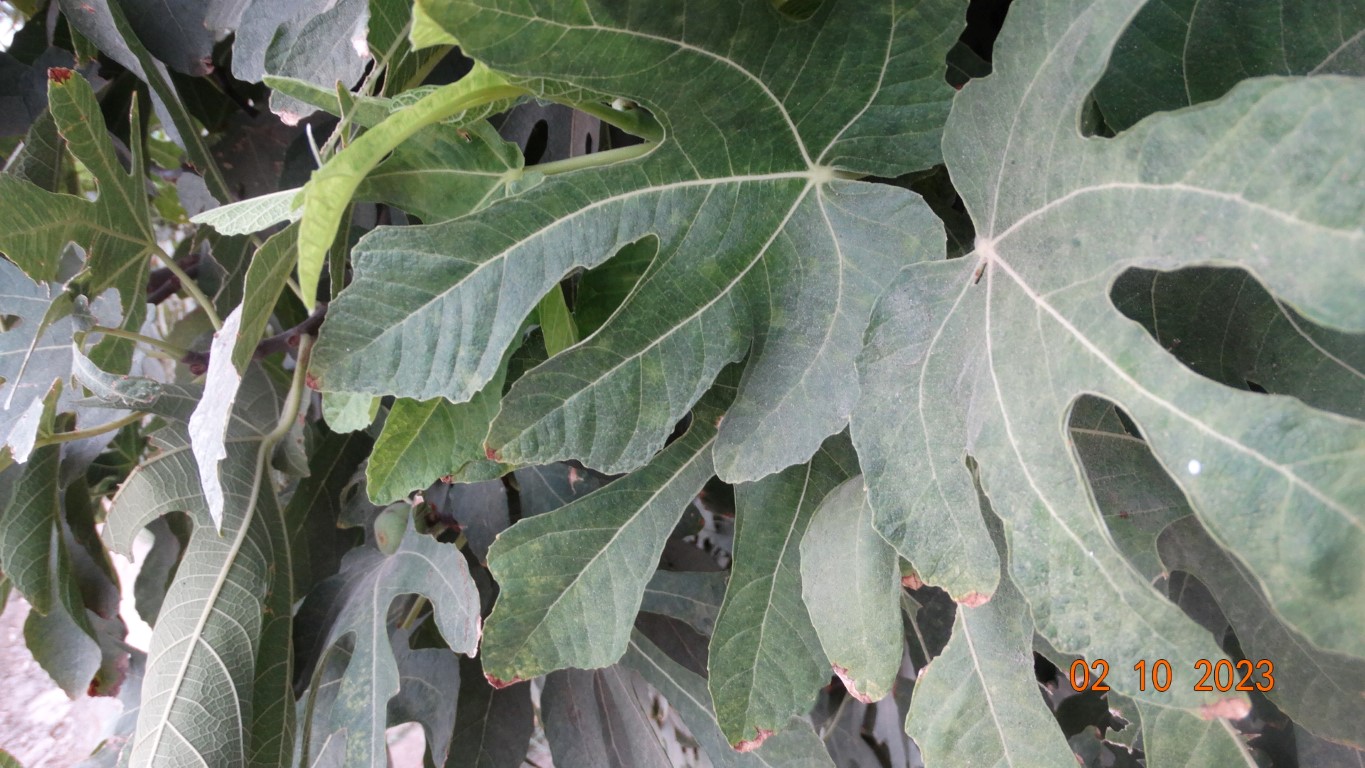
Label: healthy